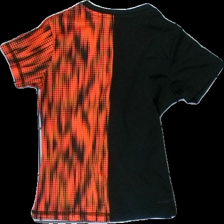
View: back
Type: T-shirt
Category: Children
Brand: Not in the list
Brand text on label: Pro Touch
Colors: Black, Orange
Material: 100% polyester
Pattern: Geometric print
Cut: Regular, C-collar
Size: 110
Season: All
Trend: Sports
Price range: 50-100
Recommended usage: Reuse